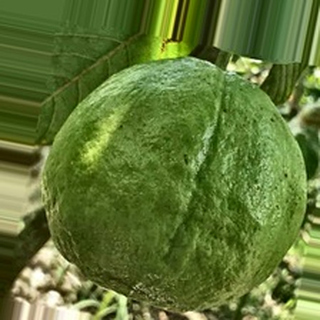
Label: healthy_guava